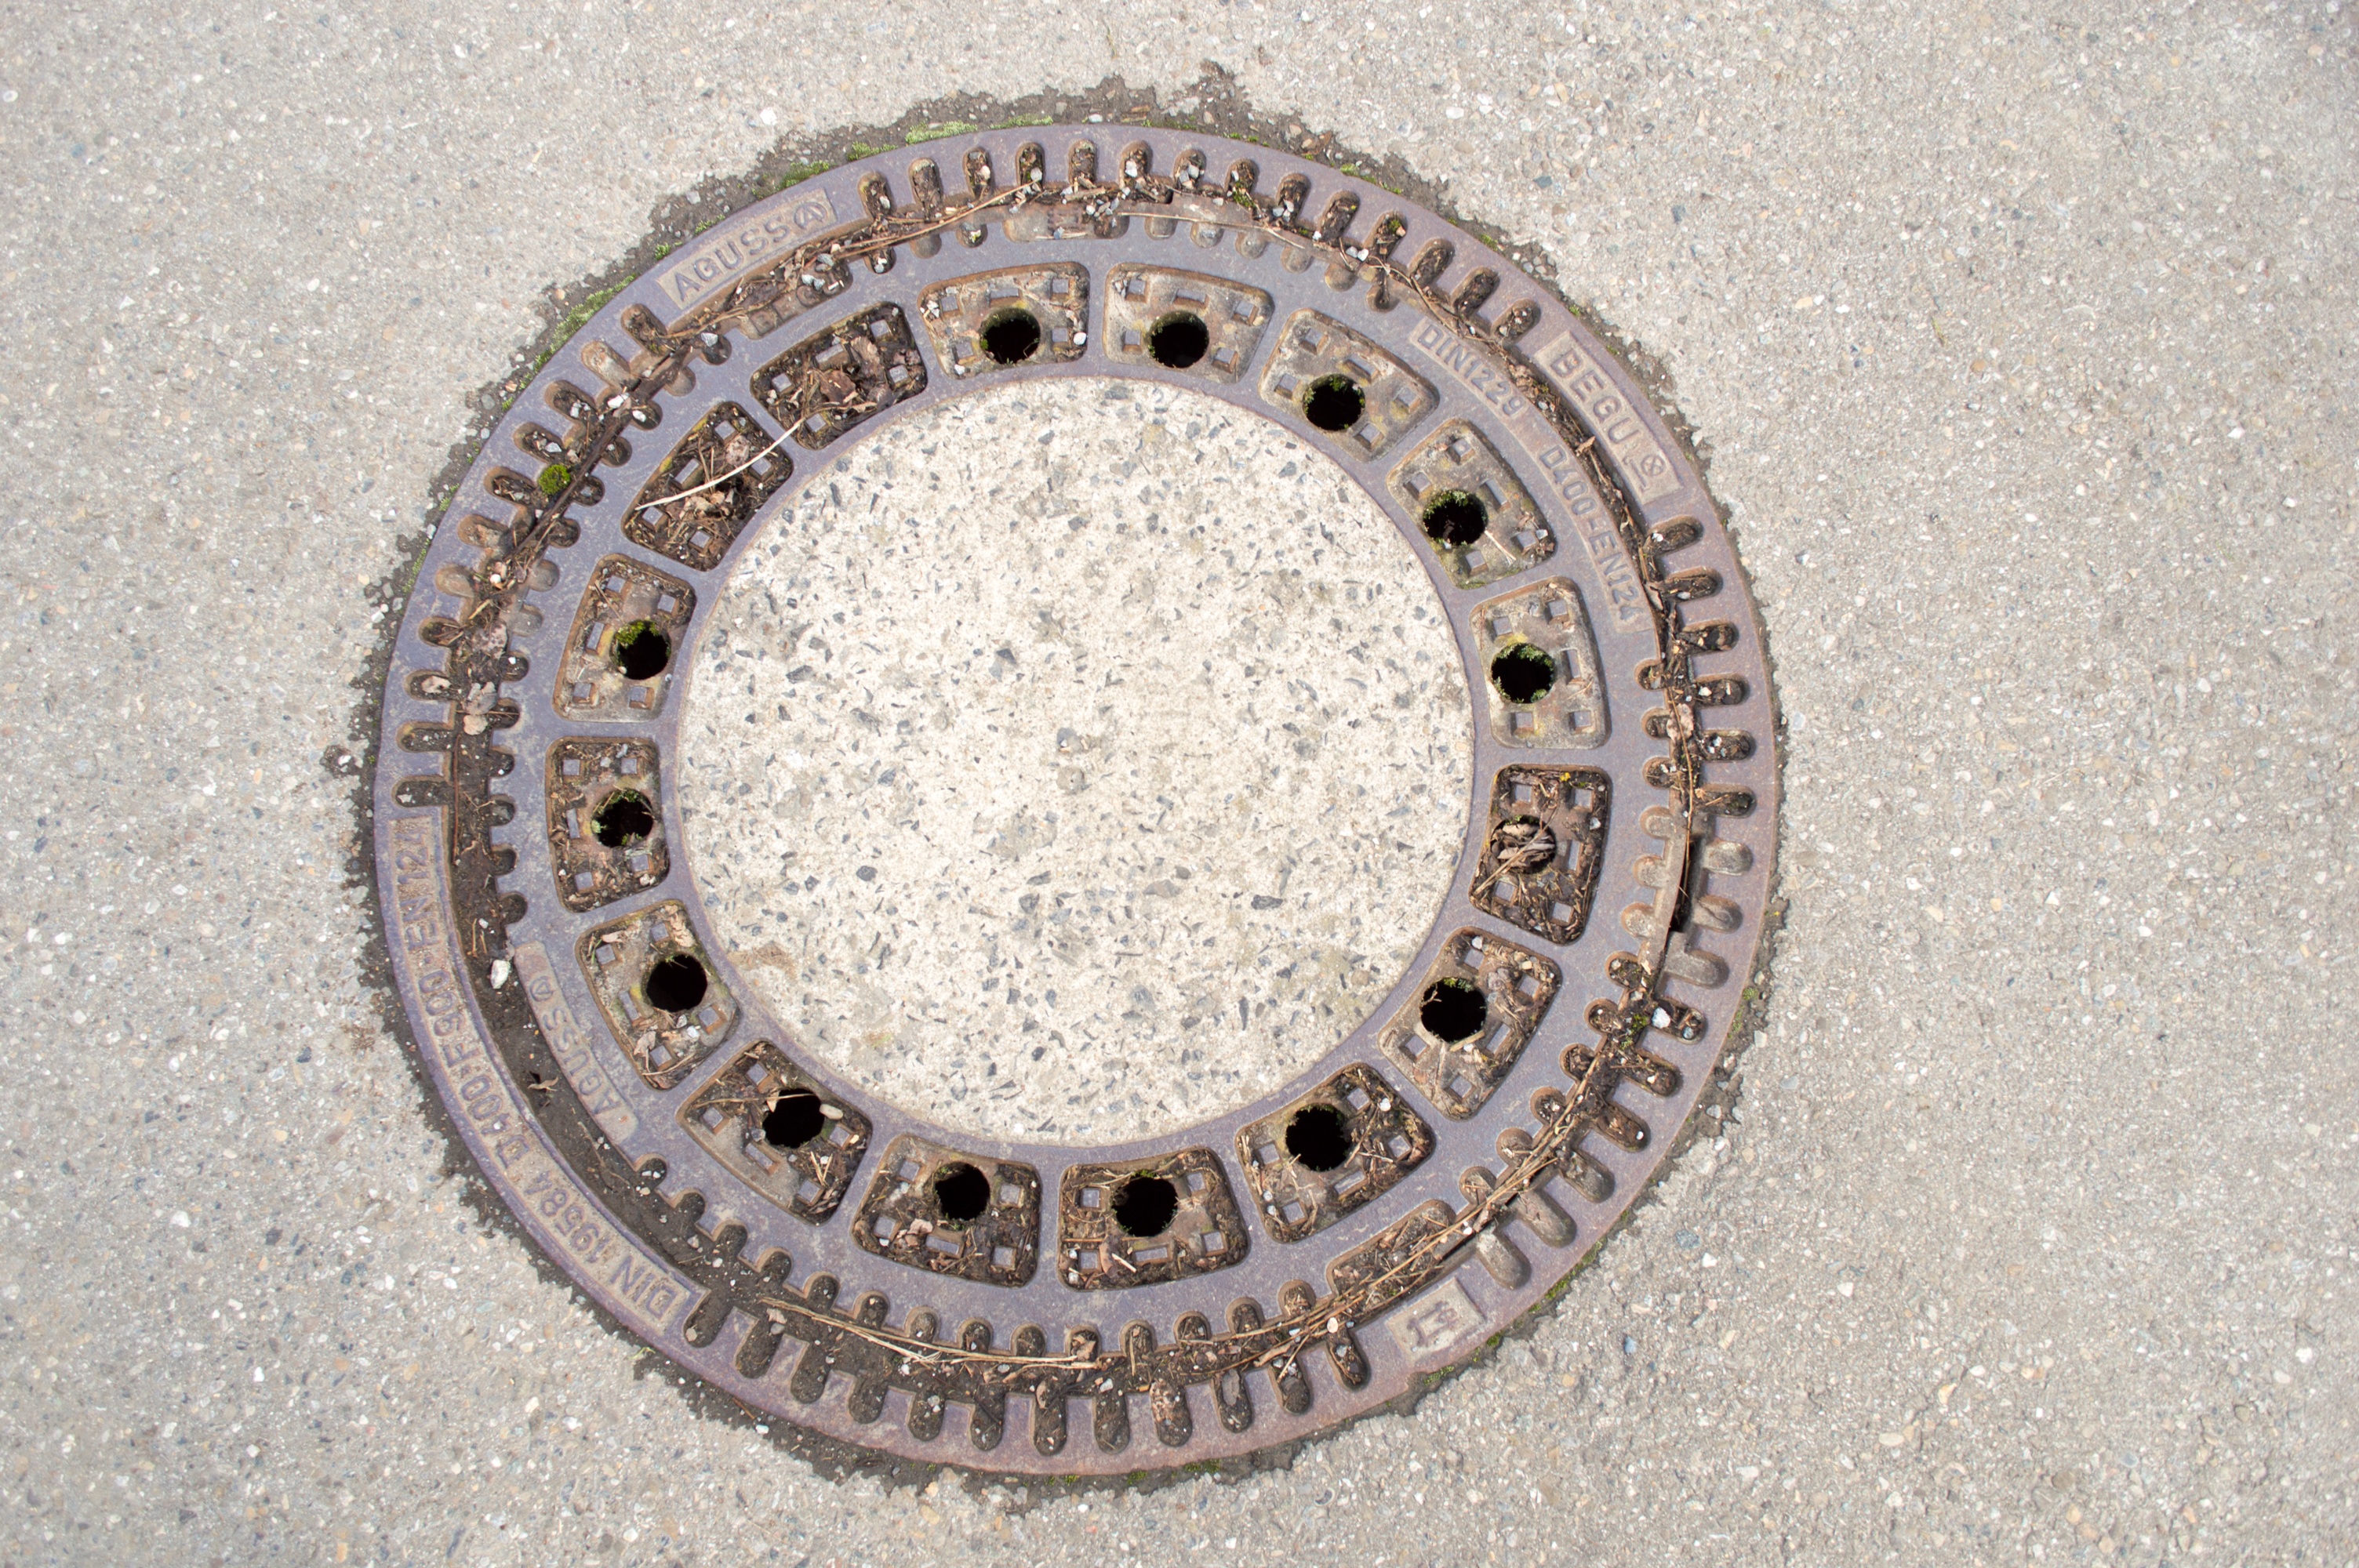
road, wheel, tire, circle, manhole, manhole cover, gulli